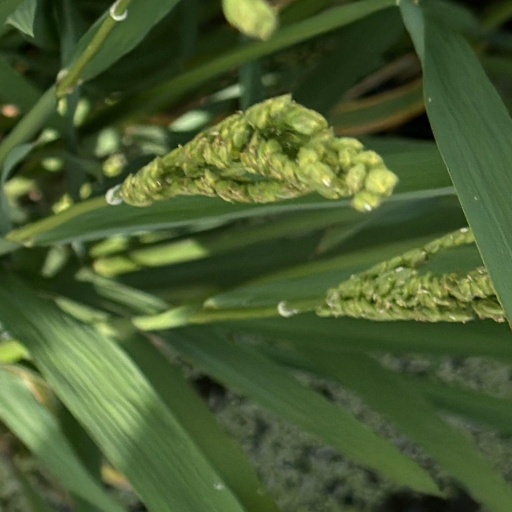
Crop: rice